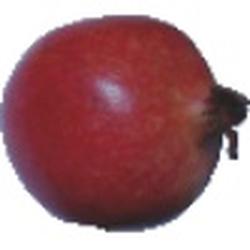
Label: Pomegranate